1804 Risdon Cove massacre

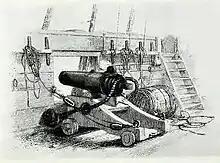
Illustration of a 12-pounder carronade,

In early May 1804, around 300 Aboriginal people from either the Oyster Bay (Paredarerme) or Big River nation gathered near the recently established British outpost at Risdon Cove on the Derwent River. These men, women and children, approached the settlement whilst occupied on a kangaroo hunt. Although some were upset by the presence of the colonists, there had been no widespread aggression. The colonists and a detachment of soldiers from the New South Wales Corps stationed at the settlement mistakenly thought they were being attacked and under the orders of Lieutenant William Moore, the commanding officer at the time, launched three sorties against the native people.